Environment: real
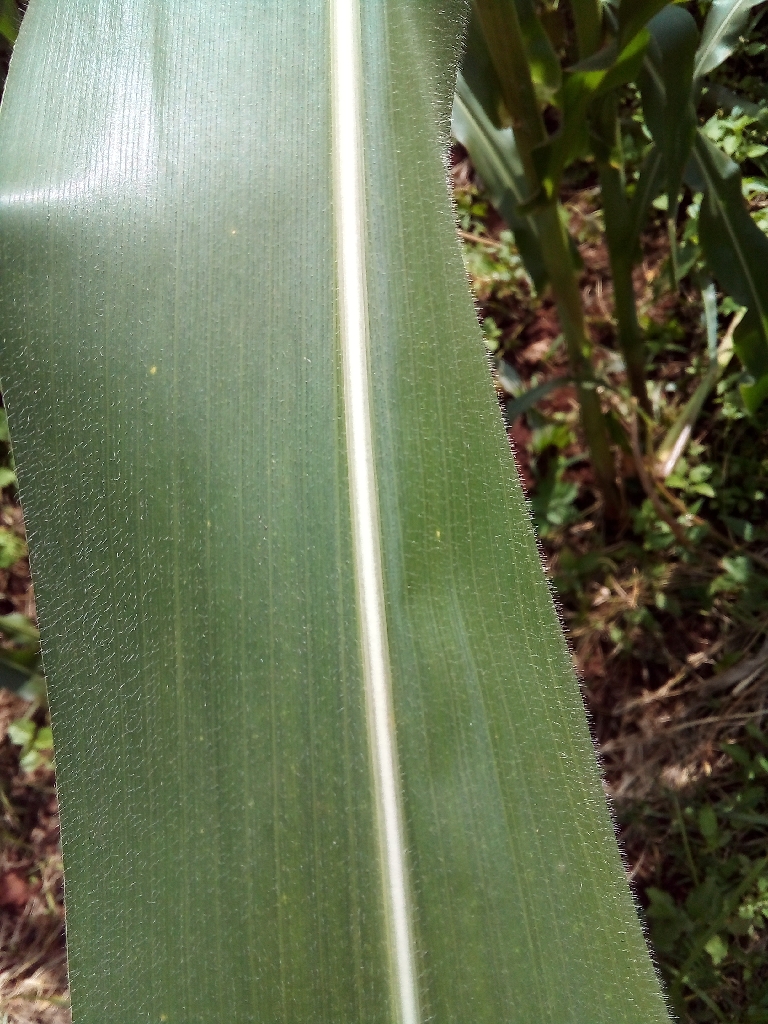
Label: healthy